Yummy Fur (comics)

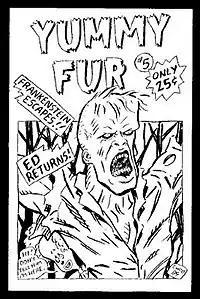
Brown self-published seven issues of the "Yummy Fur" minicomic

In the early 1980s, Brown had been trying unsuccessfully to get his work published by publishers such as "Raw", Fantagraphics Books and Last Gasp. He was convinced by his then-girlfriend, Kris Nakamura, to take the work he had piled up and publish them himself as photocopied minicomics, distributing them on the streets of Toronto. Sales got off to a slow start, but eventually picked up. "Sales were brisk", with some issues topping 1000 copies, as Brown sold the books on consignment in bookstores, local comic shops, and through mail order, while working a day job in a photography shop. Brown published the series under the "Tortured Canoe" imprint.